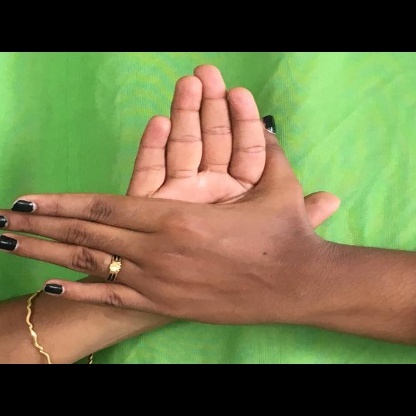
Mudra: Chakra